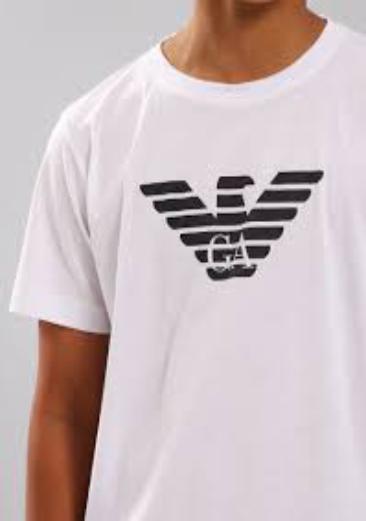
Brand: Armani Junior
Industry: Clothes